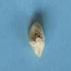
Maize quality: Bad